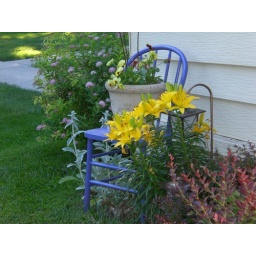
Old chair was spray painted and used in the yard for plant display.